Vijay Sethupathi

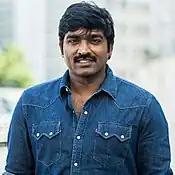
Sethupathi in 2016

In 2016, he was first seen in the police action thriller "Sethupathi" directed by S. U. Arunkumar. Sethupathi received praise for his performance. Vishal Menon of The Hindu said that it was a good thriller and a better family drama. Latha Srinivasan of DNA wrote that there were no loud over-the-top dialogues and punchlines that were typical of all on-screen cops in Tamil films and Vijay Sethupathi outshone many other Kollywood heroes as the cop. Malini Mannath of The New Indian Express wrote that, "It is another feather in the cap for Vijay Sethupathi, who is revealing his versatility yet again as he handles his role with remarkable understanding." Anupama Subramaniam of Deccan Chronicle wrote that, "Sethupathi's moves are full of energy and enthusiasm and his impeccable dialogue delivery is a treat to watch." He was next seen in the romantic comedy "Kadhalum Kadandhu Pogum" by Nalan Kumaraswamy. His next release was "Iraivi" followed by "Dharma Durai" by Seenu Ramasamy, "Aandavan Kattalai" and "Rekka". He was nicknamed Makkal Selvan ( people's man) by Seenu Ramasamy while filming Dharma Durai, and has been popularly known by that since. His next release was the long delayed mystery-thriller "Puriyatha Puthir". Then, he appeared in the rural drama "Karuppan" directed by R. Panneerselvam. In 2017, he appeared in the neo-noir action thriller film "Vikram Vedha" in the lead role alongside Madhavan, which earned him his first Filmfare Award for Best Actor – Tamil.